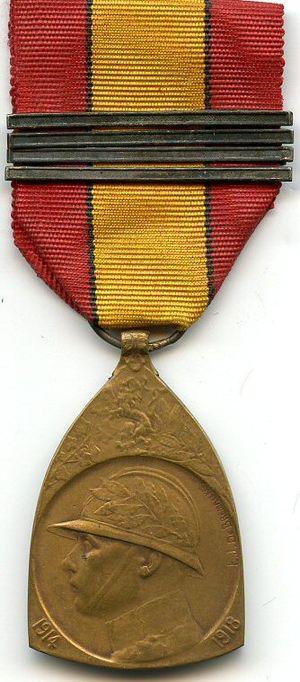
Médaille Commémorative de la Guerre 1914-1918 (Belgique)
La Médaille commémorative de la guerre 1914-1918 était une médaille commémorative de guerre créée le 21 juillet 1919 par arrêté royal et décernée aux membres des forces armées belges qui servirent pendant la Première Guerre mondiale et qui avaient droit au port de la Médaille de la Victoire.